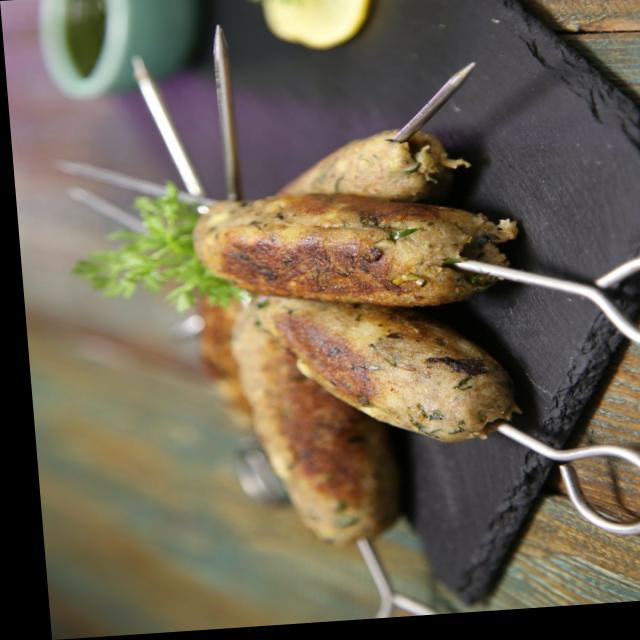
Dish: kebab